United States Special Operations Command

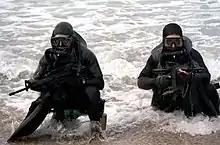
SEALs emerge from the water during a demonstration.

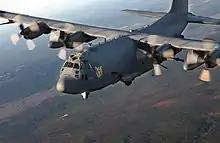
An AC-130U Spooky from the 4th Special Operations Squadron

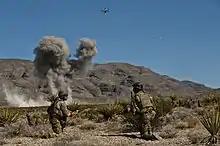
Combat Controllers from the 21st Special Tactics Squadron conducting close air support training with A-10 pilots in Nevada

In October 2005, the Secretary of Defense directed the formation of United States Marine Forces Special Operations Command (MARSOC), the Marine component of United States Special Operations Command. It was determined that the Marine Corps would initially form a unit of approximately 2,500 to serve with USSOCOM. On February 24, 2006 MARSOC activated at Camp Lejeune, North Carolina. MARSOC initially consisted of a small staff and the Foreign Military Training Unit (FMTU), which had been formed to conduct foreign internal defense. FMTU is now designated as the Marine Special Operations Advisor Group (MSOAG).